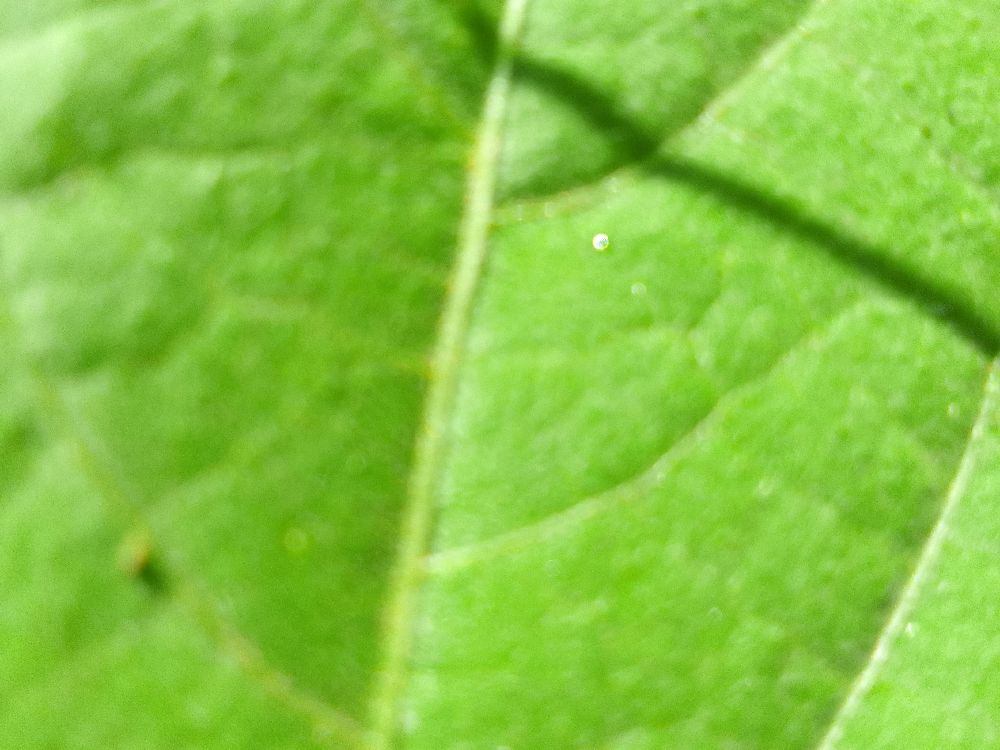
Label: healthy